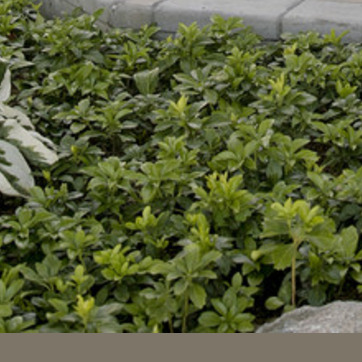
Material: foliage